Bettwil

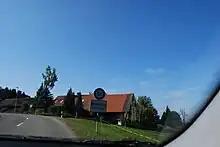
Brandholz village in Bettwil

Bettwil has an area, , of . Of this area, or 68.9% is used for agricultural purposes, while or 21.4% is forested. Of the rest of the land, or 9.6% is settled (buildings or roads) and or 0.2% is unproductive land.